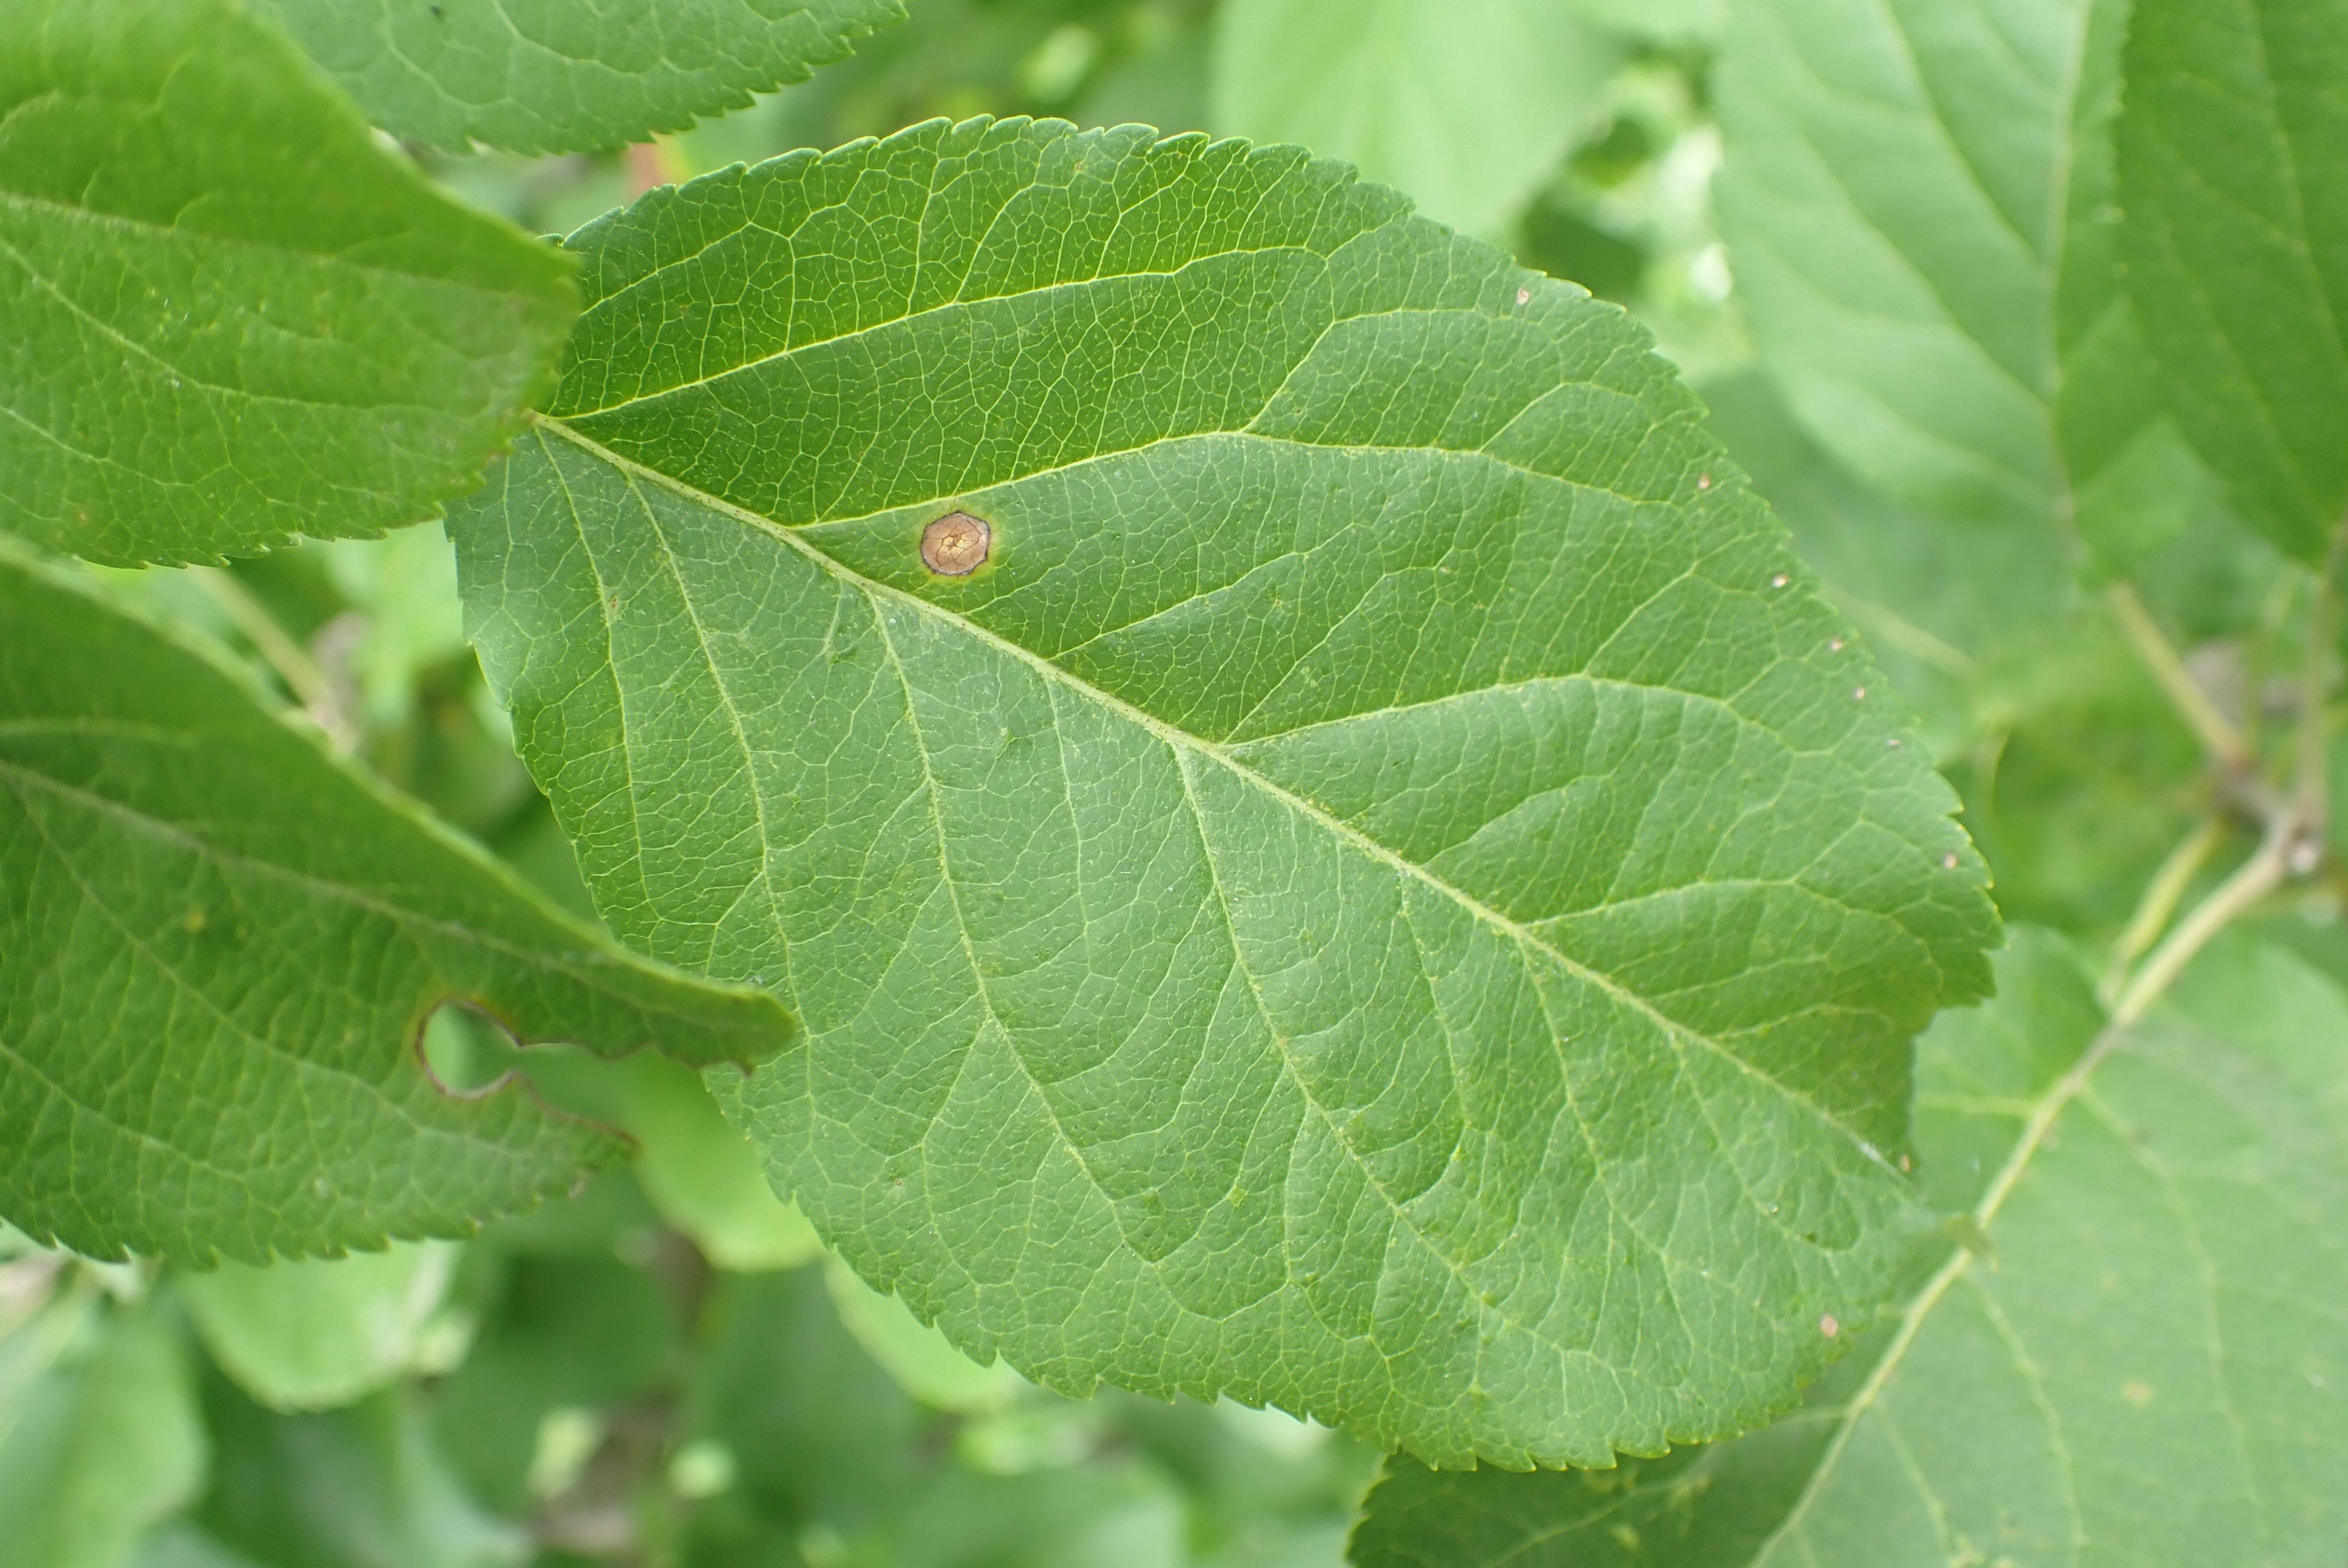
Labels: frog_eye_leaf_spot